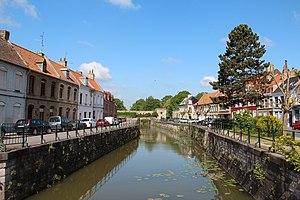
La rue du Port et le quai de la Manutention longeant le Canal de la Basse-Colme à
Bienvenue chez les Ch'tis est un film français réalisé par Dany Boon, sorti le 20 février 2008 dans le Nord-Pas-de-Calais et dans quelques salles de la Somme, le 27 février dans le reste de la France, en Belgique et en Suisse, un jour après au Luxembourg, et le 25 juillet au Canada.